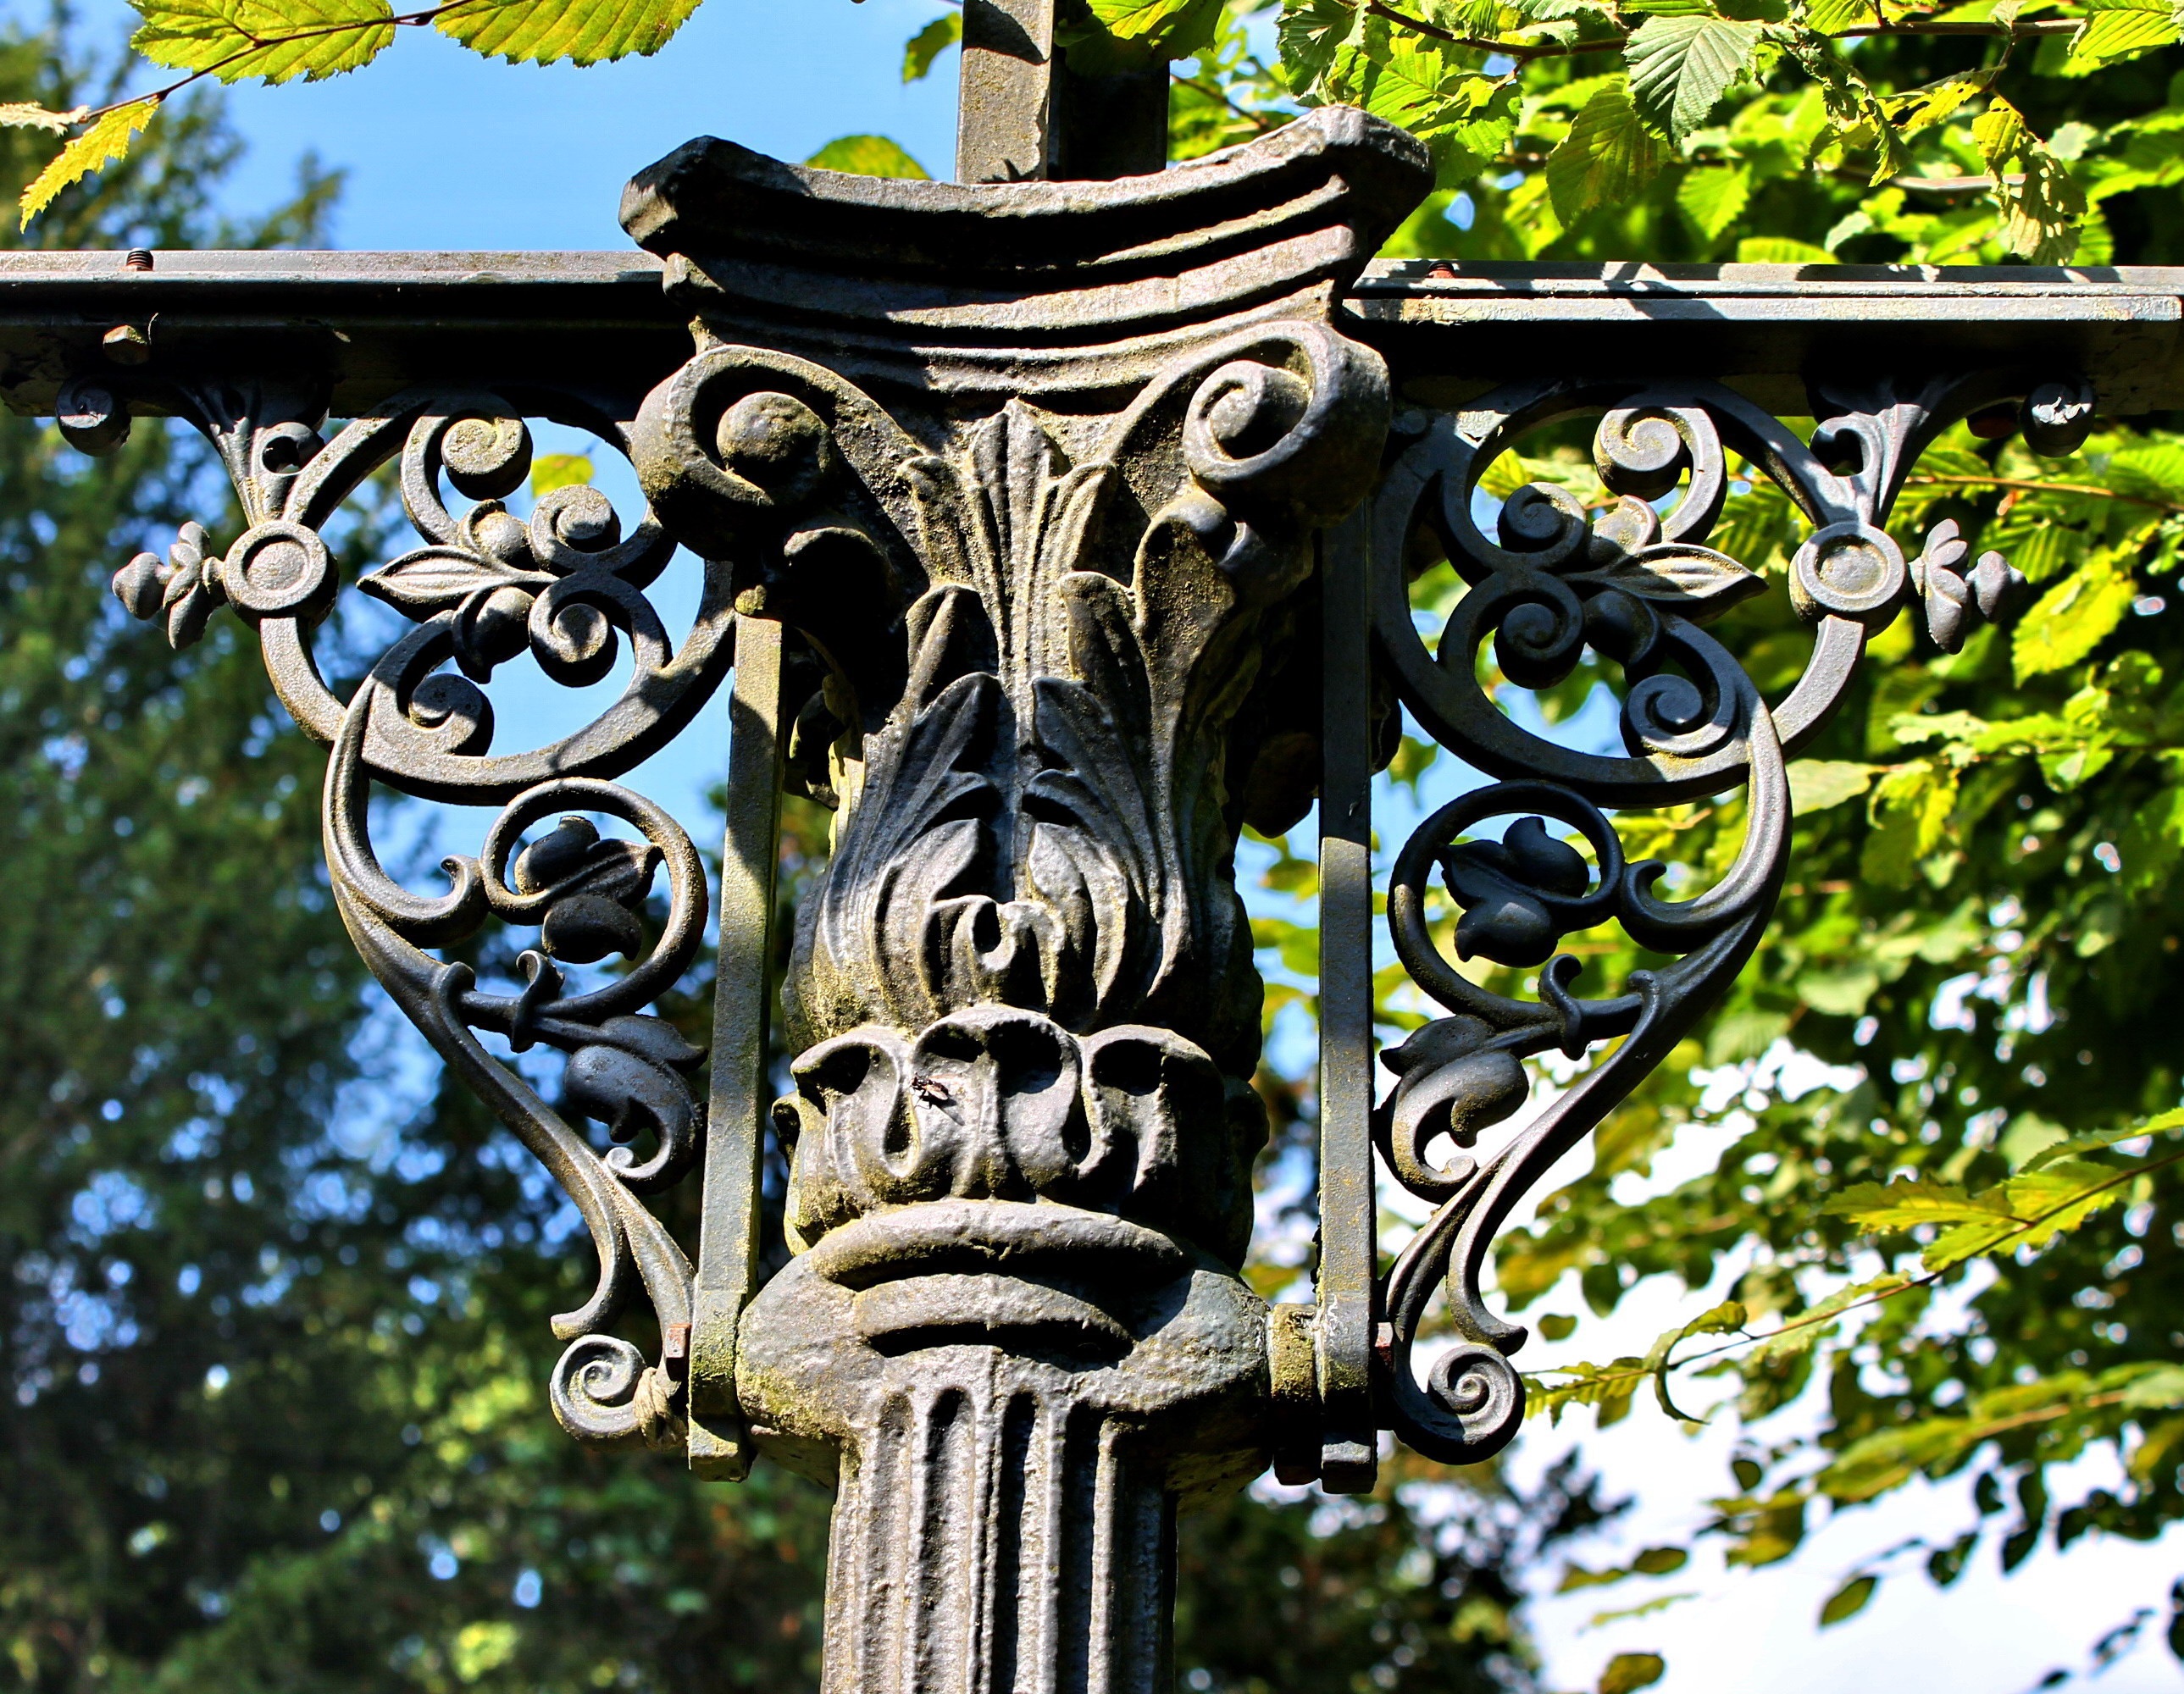
tree, old, statue, railing, pattern, green, column, park, black, lighting, goal, totem pole, ornament, flowers, places of interest, jewellery, sculpture, art, iron, carving, historically, ornaments, wrought iron, costly, outdoor structure